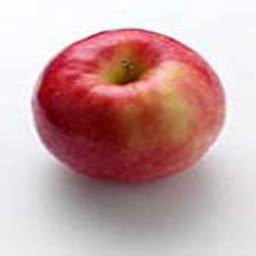
Label: Apple